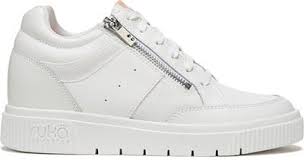
Label: Sneaker